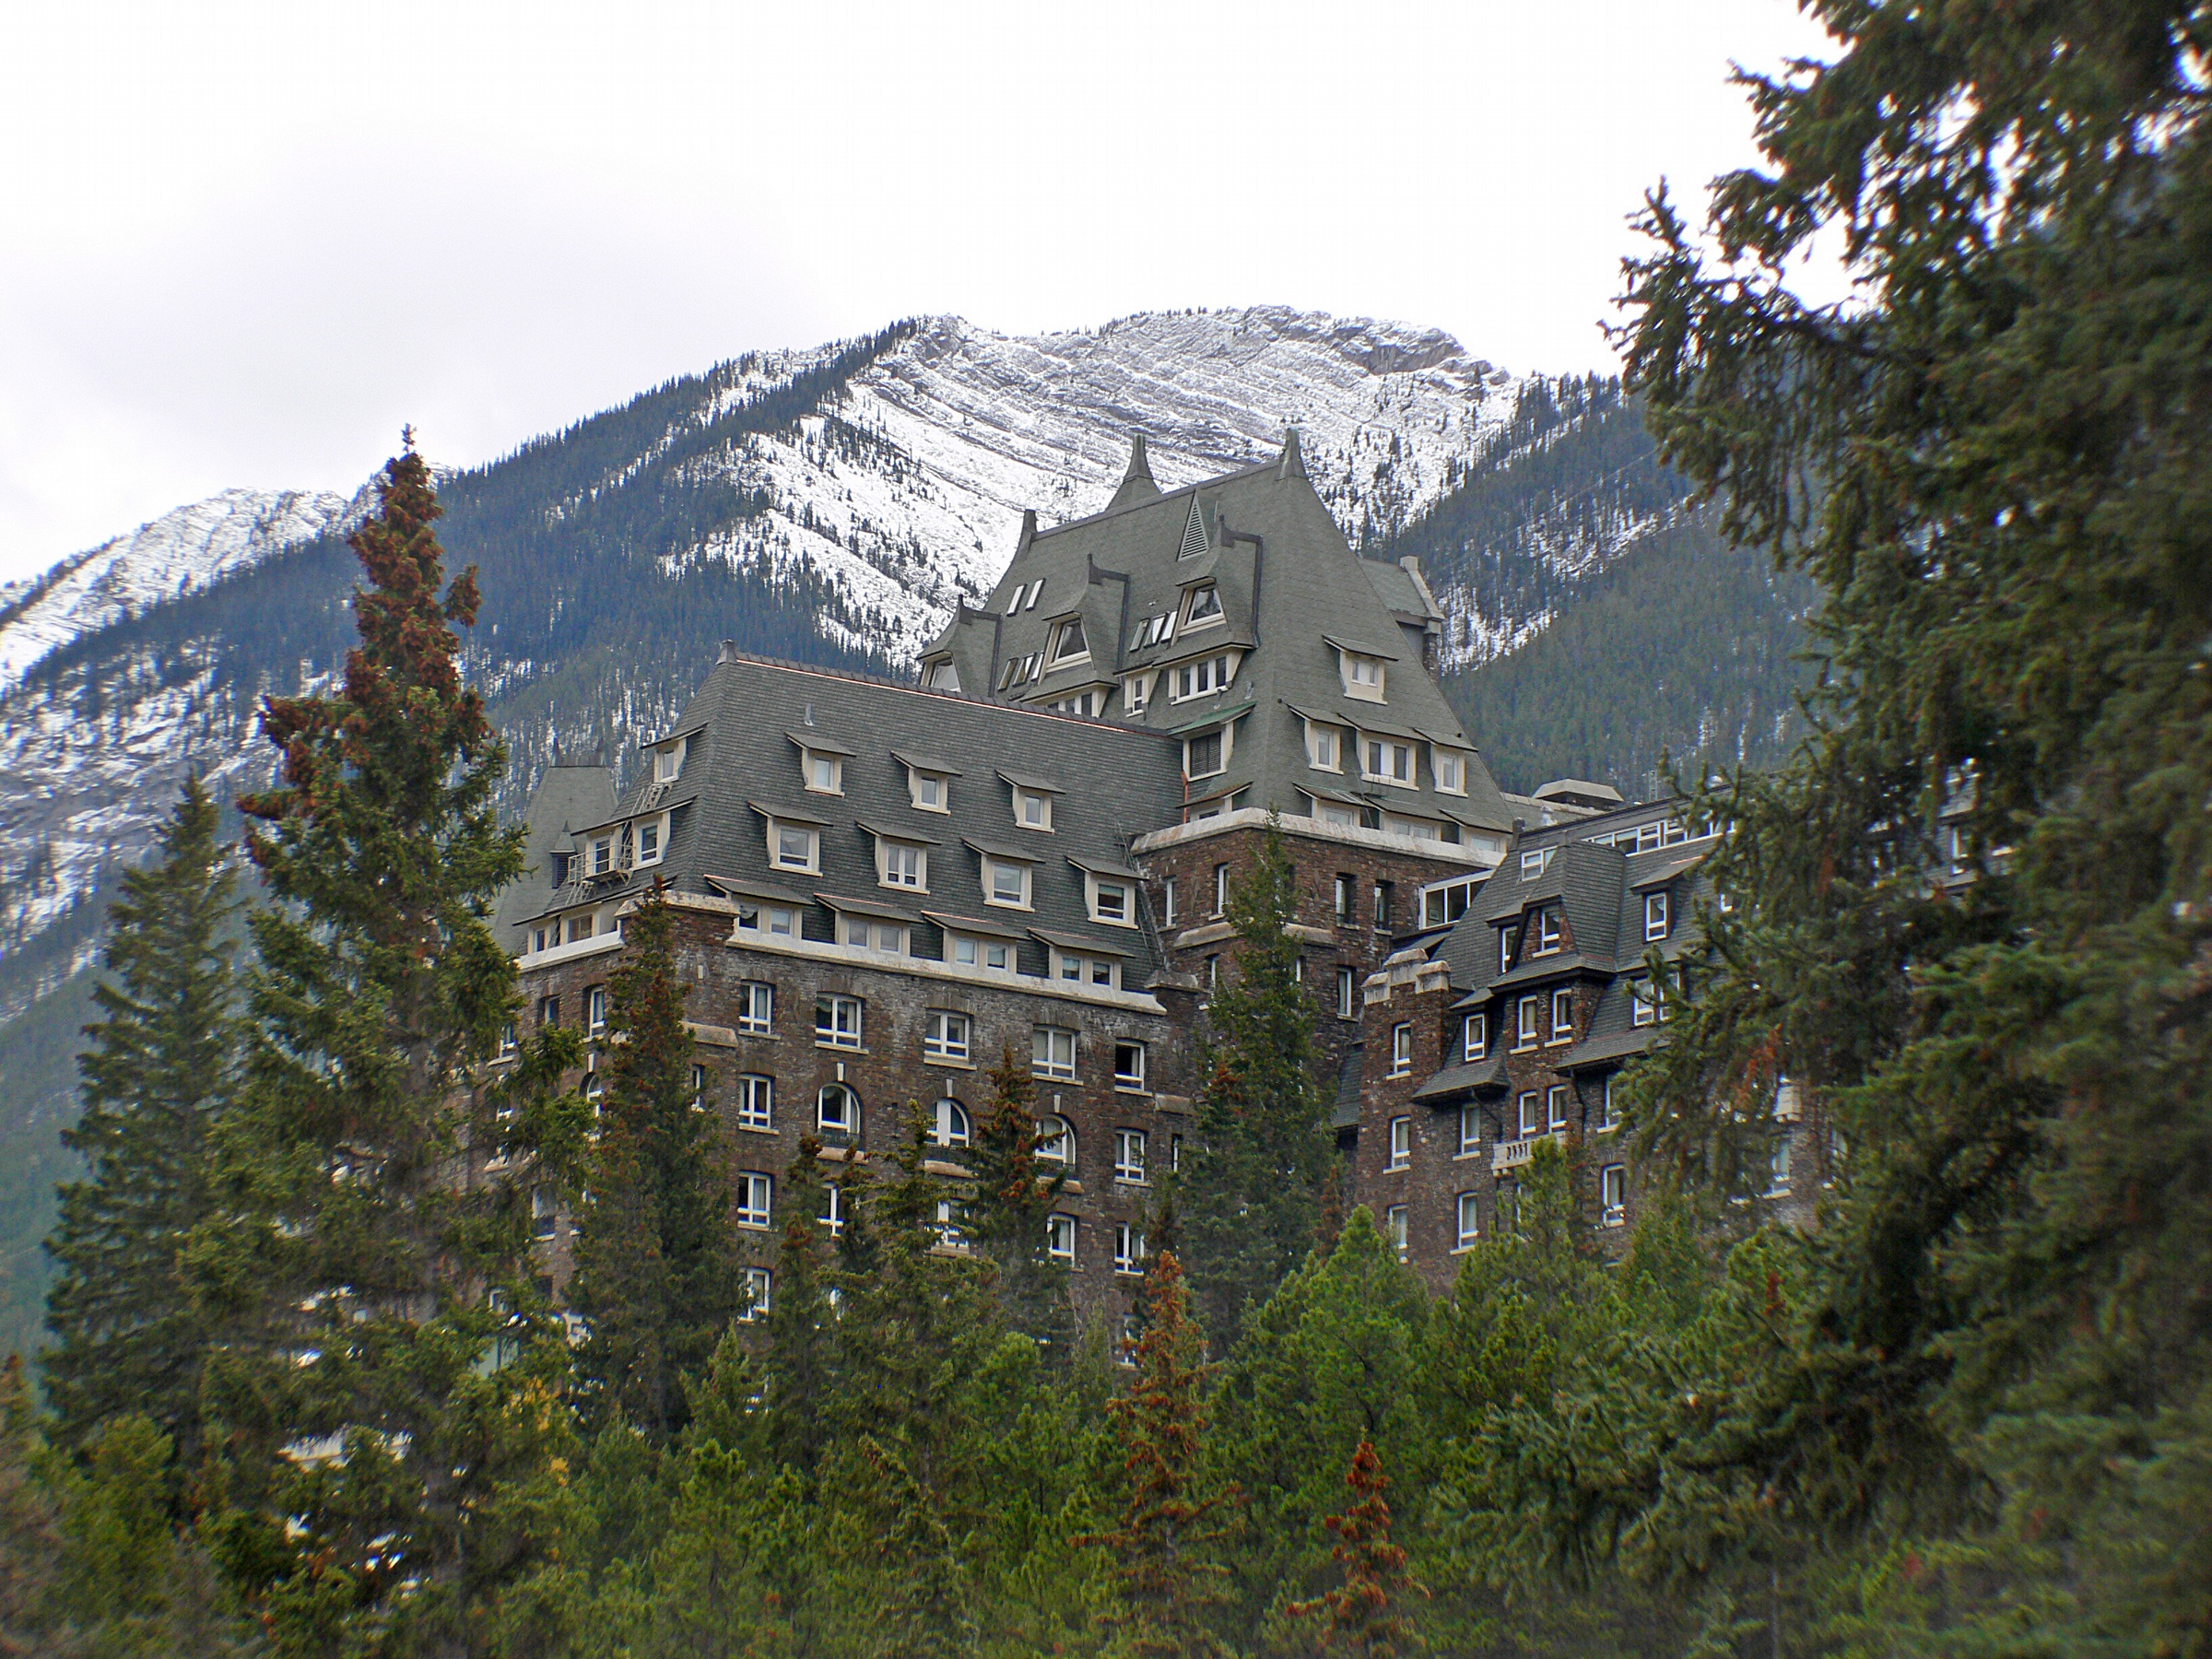
mountain, chateau, mountain range, village, ridge, mountains, alps, canada, estate, bridgecamera, alpinescenery, glacierlakes, albertacanada, banffnationalpark, rockiemountains, transcanadahighway, highmountains, canadianrockies, banffspringshotel, mountainous landforms